Jaldhaka River

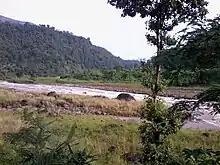
Jaldhaka River in Kalimpong district

The Jaldhaka River (Pron:/ˌdʒælˈdɑːkə/), also known as Dichu, is a tributary of the Brahmaputra and a trans-boundary river flowing through India, Bhutan and Bangladesh with a length of 233 kilometres. It originates from the Bitang Lake at Kupup, Gangtok District, Sikkim, near the Jelep La pass below Dongkya Mountain Range. It flows through Pakyong District of Sikkim, India and then passes through forests of Samtse District of Bhutan where it flows for around 40 kilometres and then re-enters India at Bindu, Kalimpong district. Further it passes through Neora Valley National Park, Chapramari Wildlife Sanctuary and Gorumara National Park in West Bengal along with cities and towns, like Paren, Gairibas, Jhalong, Dhupguri, Falakata, Mathabhanga and flows through Kalimpong, Jalpaiguri and Cooch Behar districts in West Bengal, India before entering Bangladesh at Mogolhat, Lalmonirhat District of Rangpur Division. It is known as Dharla River in Bangladesh and flows through towns like Kolaghat, Phulbari and Kurigram City and Passes southwards until the Dharla debouches into the Brahmaputra River at Bagua Anantpur of Kurigram District. Due to the river's wandering over several international borders, only a small length of the river lies in Bangladesh and Bhutan and most of its path lies in India. In some places, this river is also known as Mansai river and Singhimari river.